Glenn Hunter (actor)

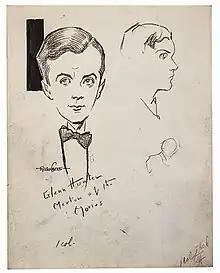
Signed drawing of Glenn Hunter by Manuel Rosenberg for Cincinnati Post 1925

Glenn Hunter (September 26, 1894 – December 30, 1945) was an American stage and silent film actor who gained popularity in the 1920s on the Broadway stage.